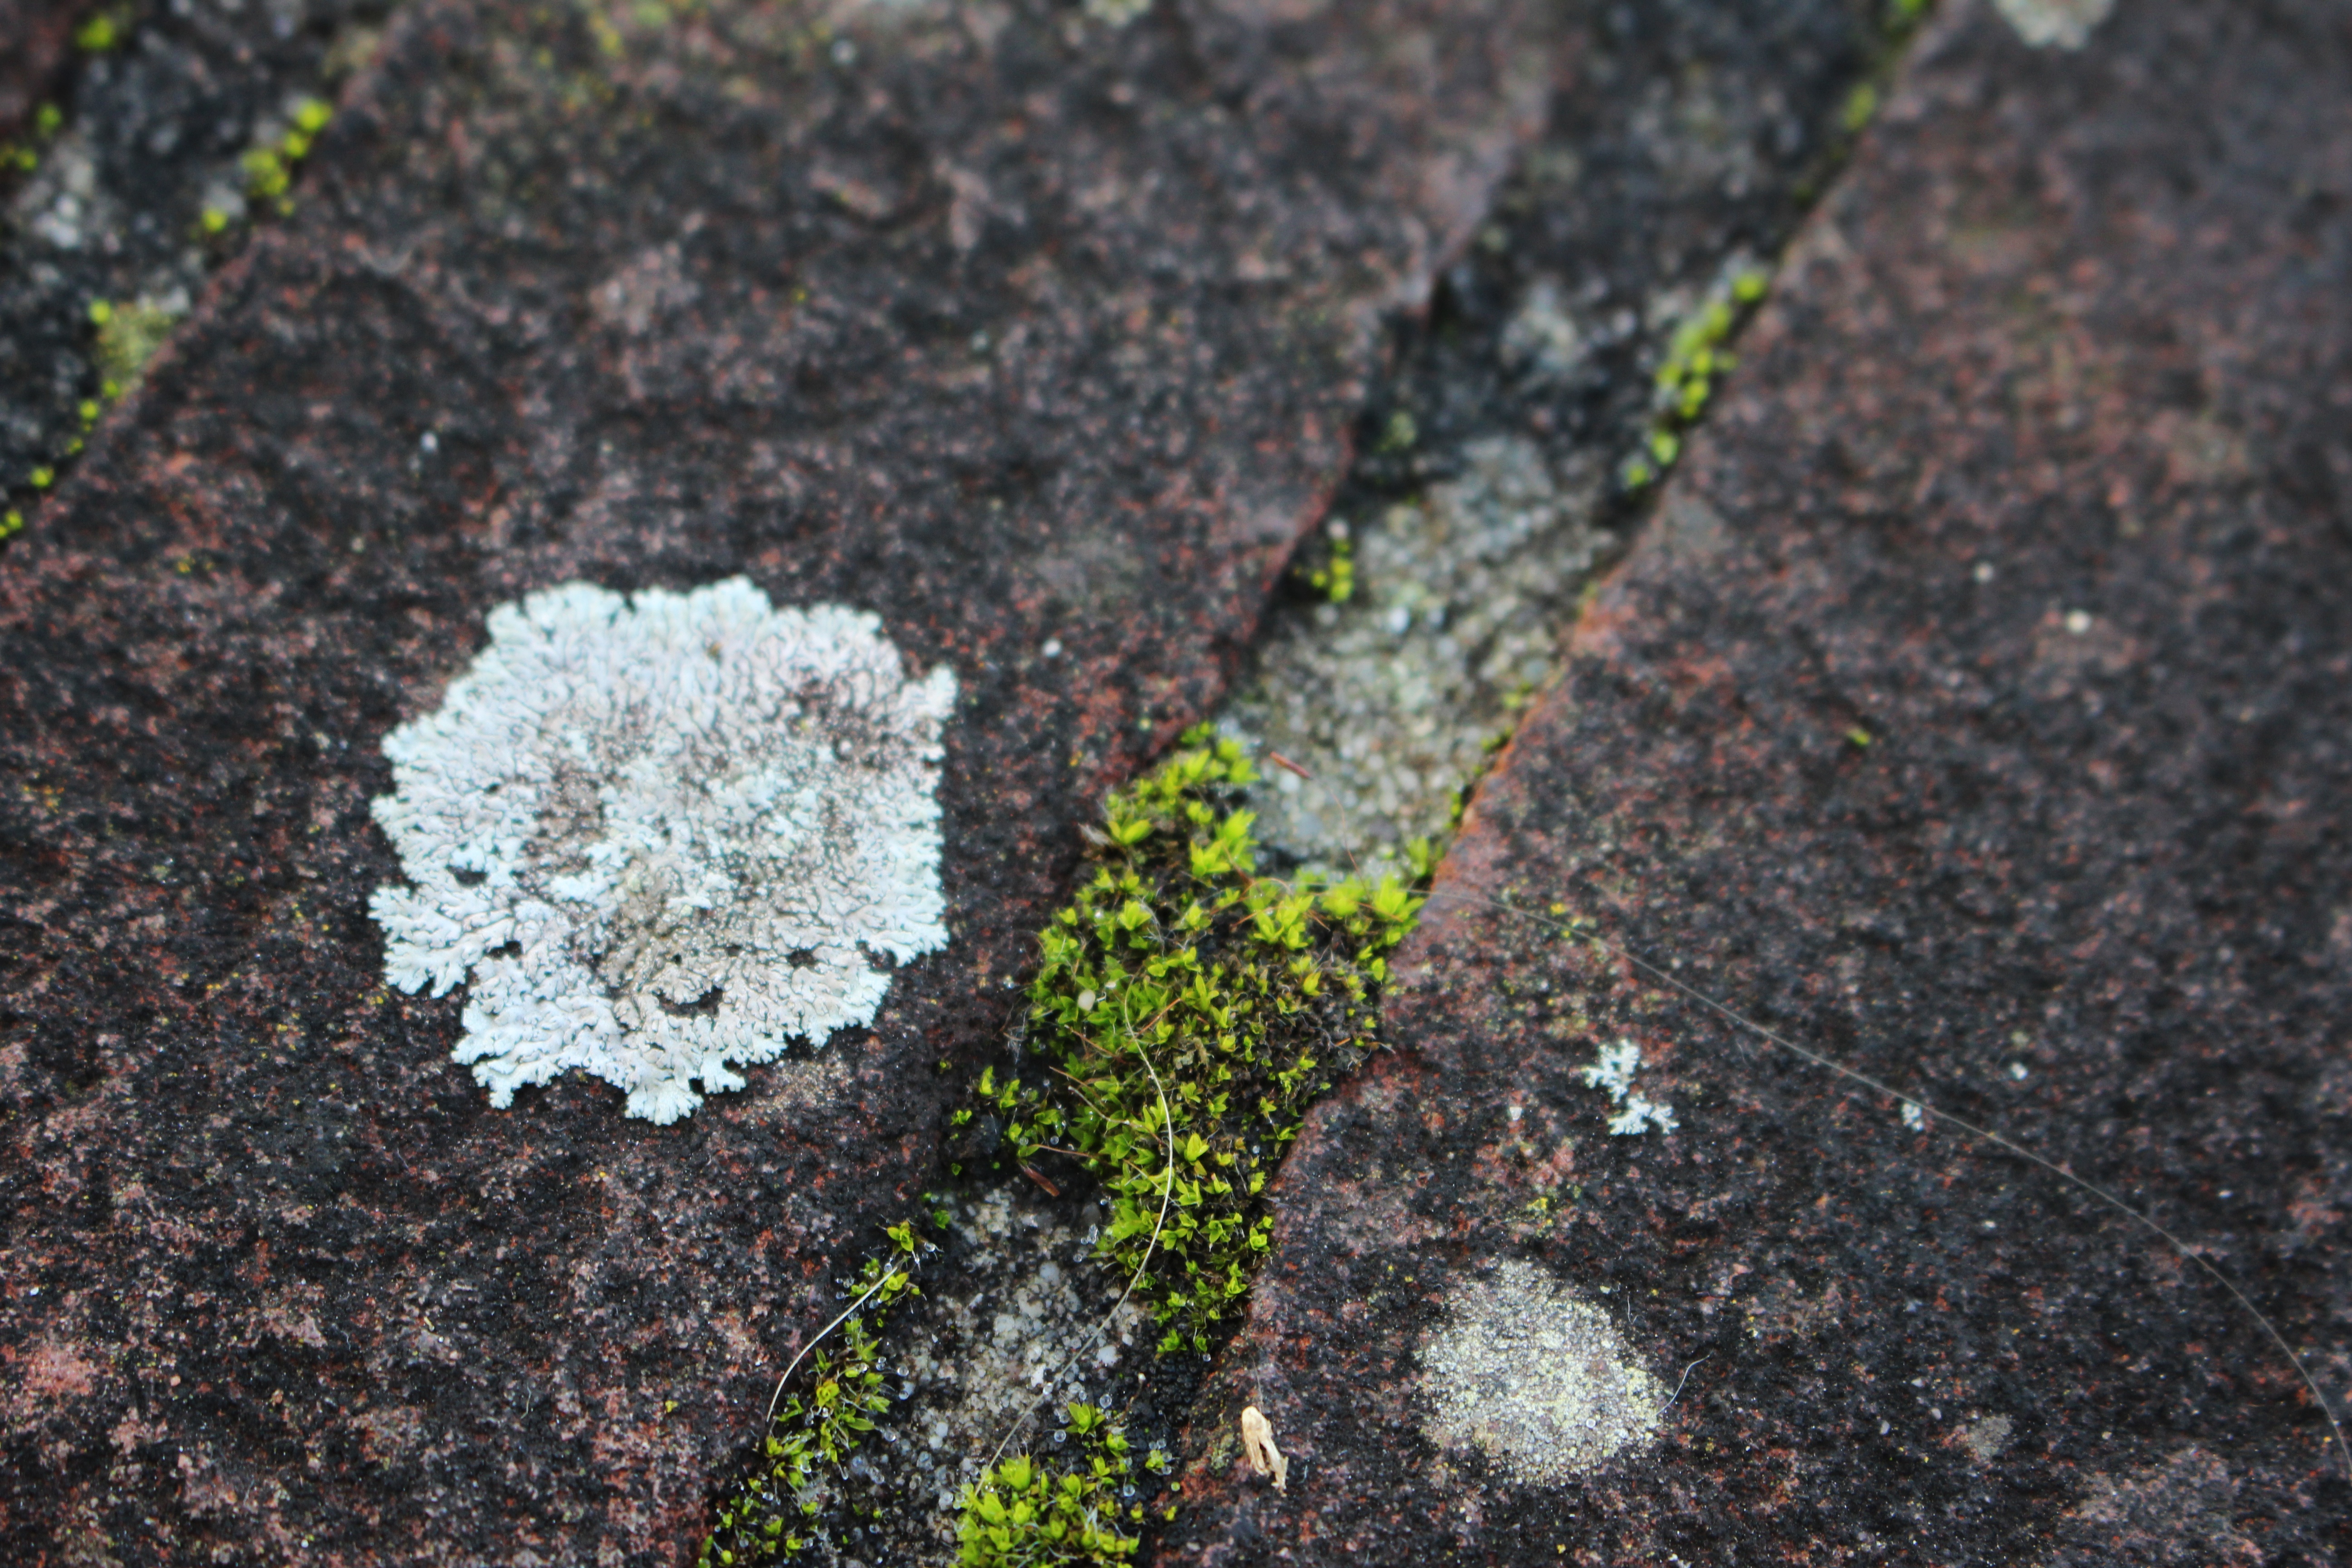
tree, nature, grass, plant, lawn, leaf, flower, frost, asphalt, green, produce, soil, botany, garden, flora, shrub, macro photography